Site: brandenburg
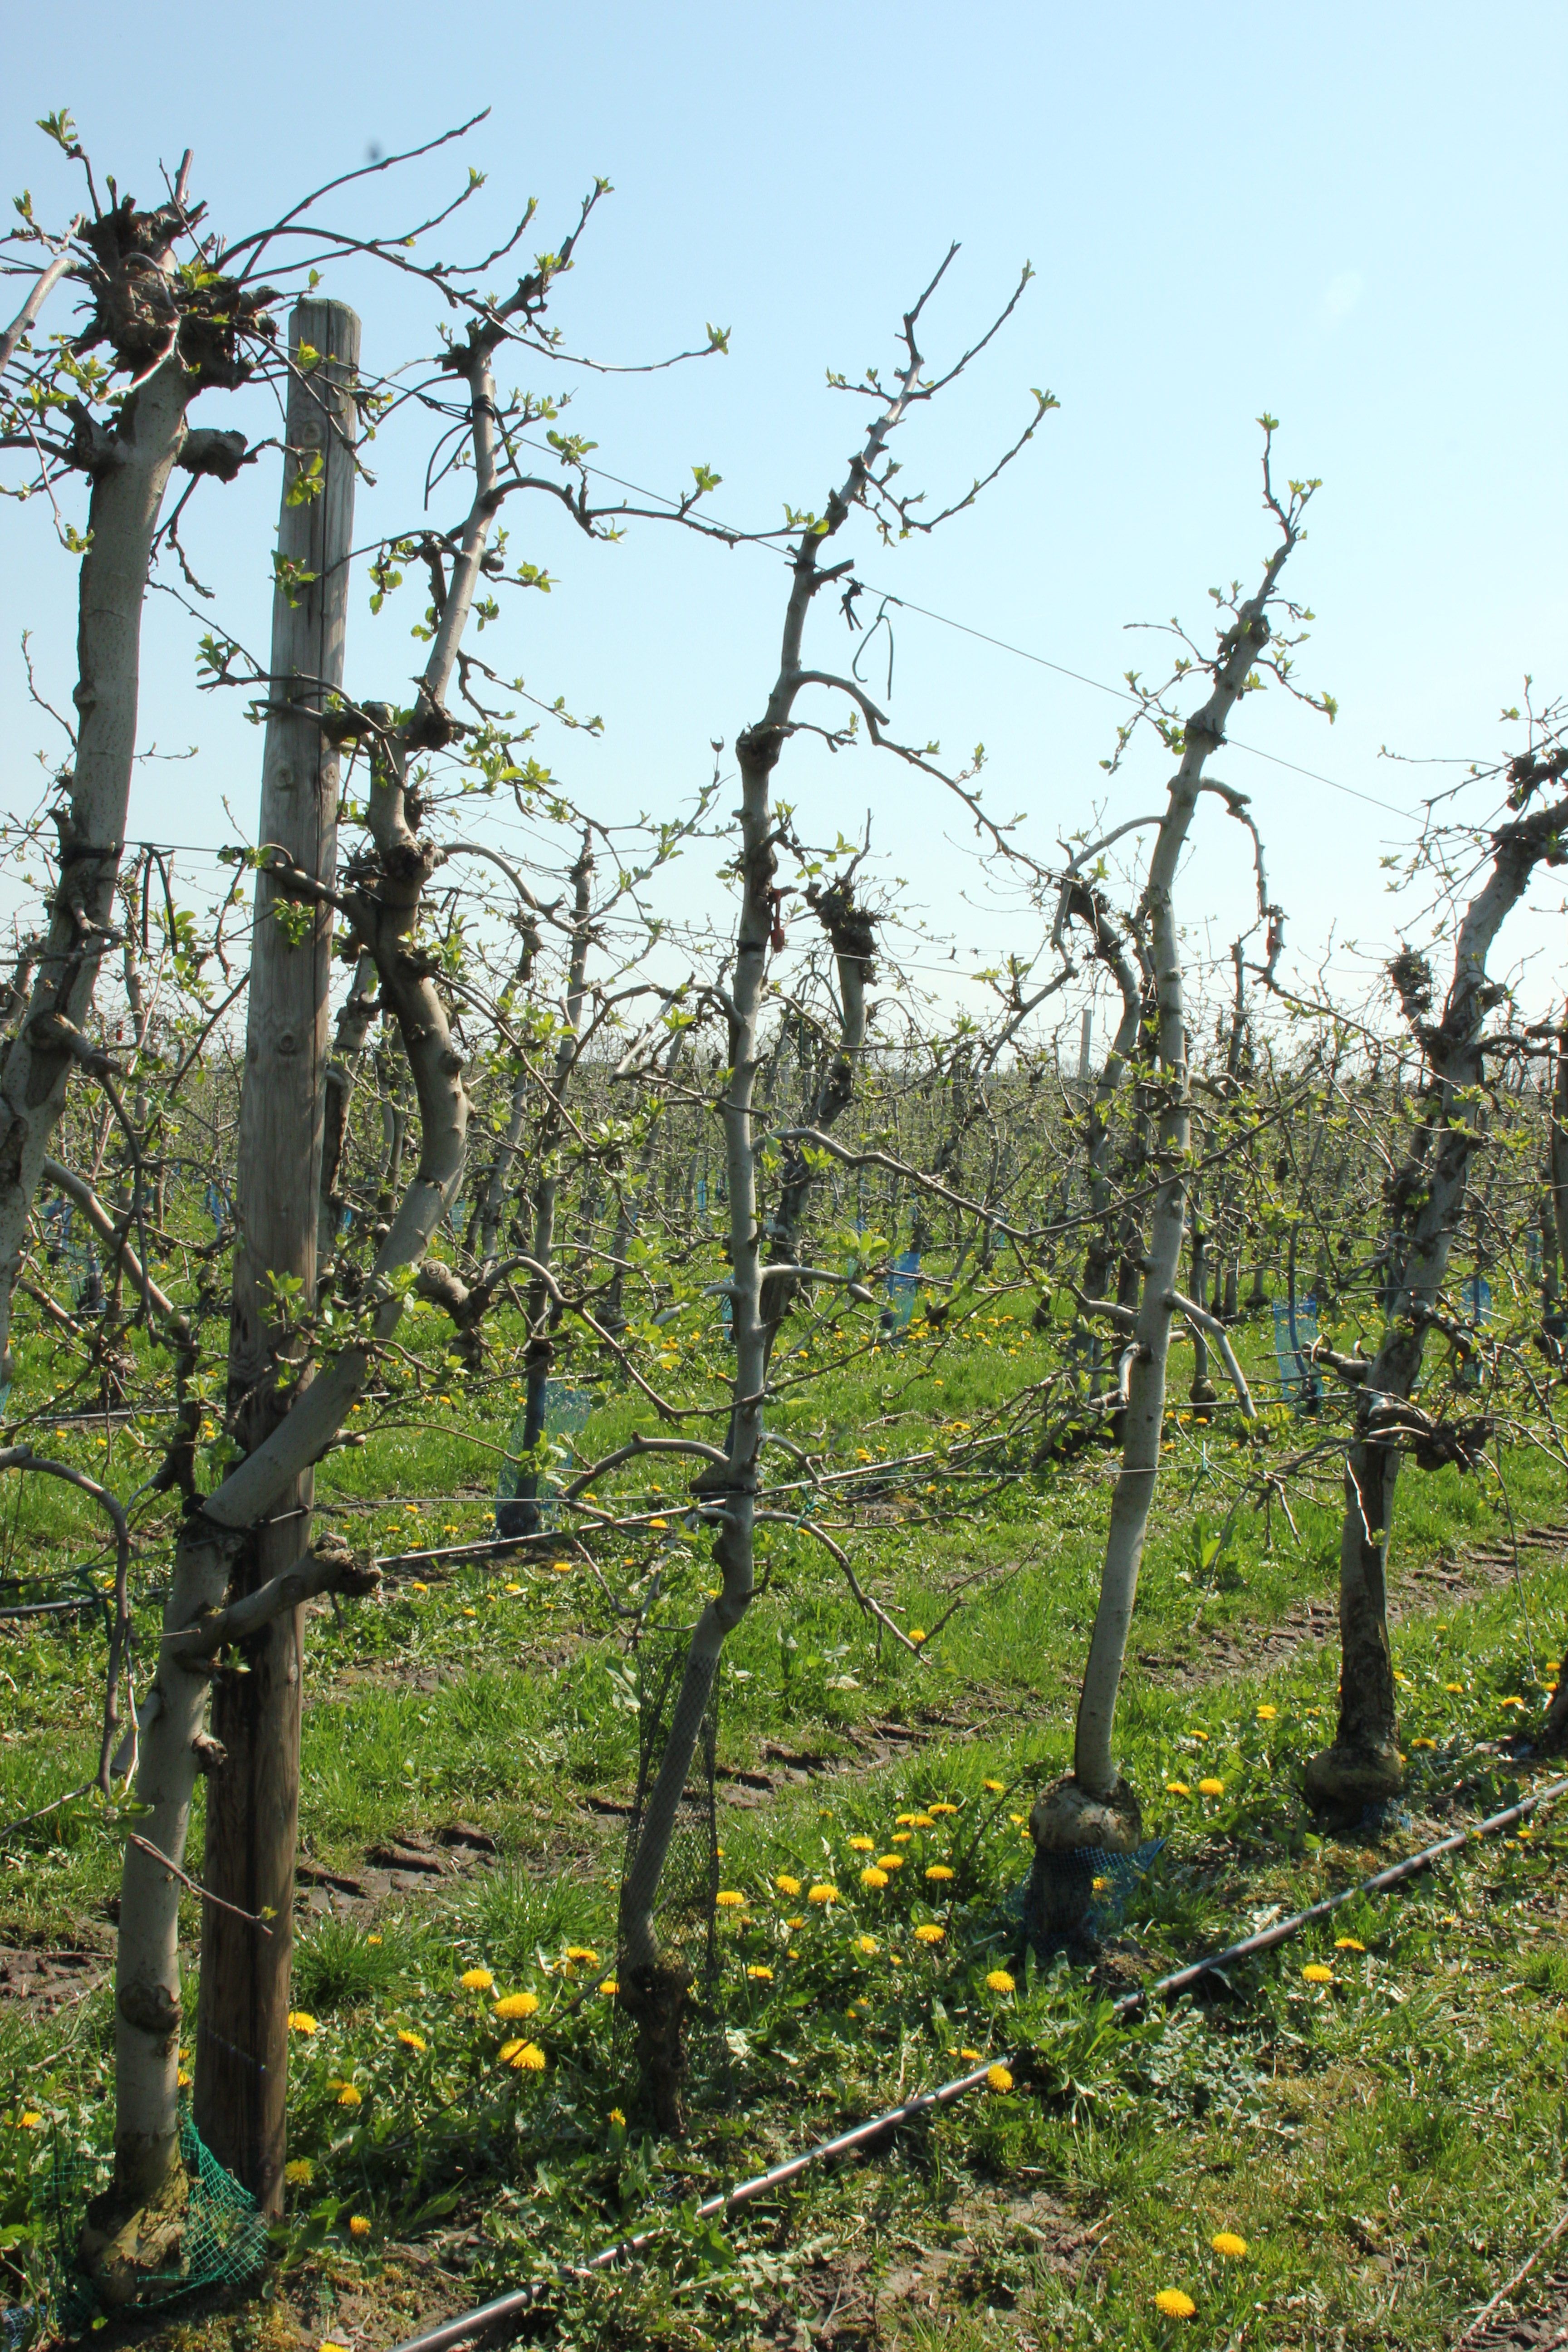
Growth stage (BBCH 56): Inflorescence emergence